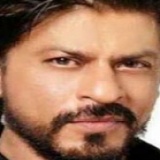
diễn viên Shahrukh Khan